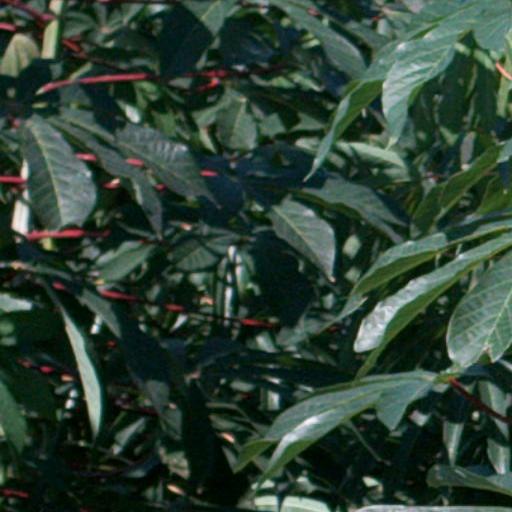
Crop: cassava